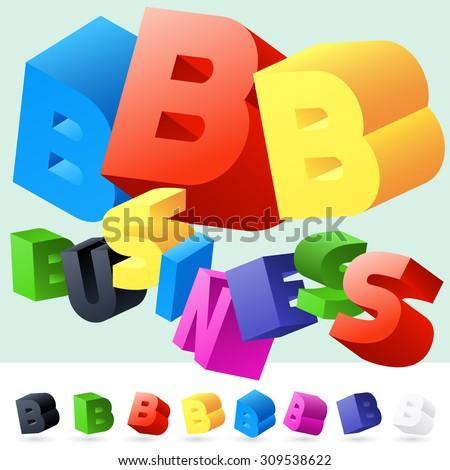
font of randomly rotated colourful letters .